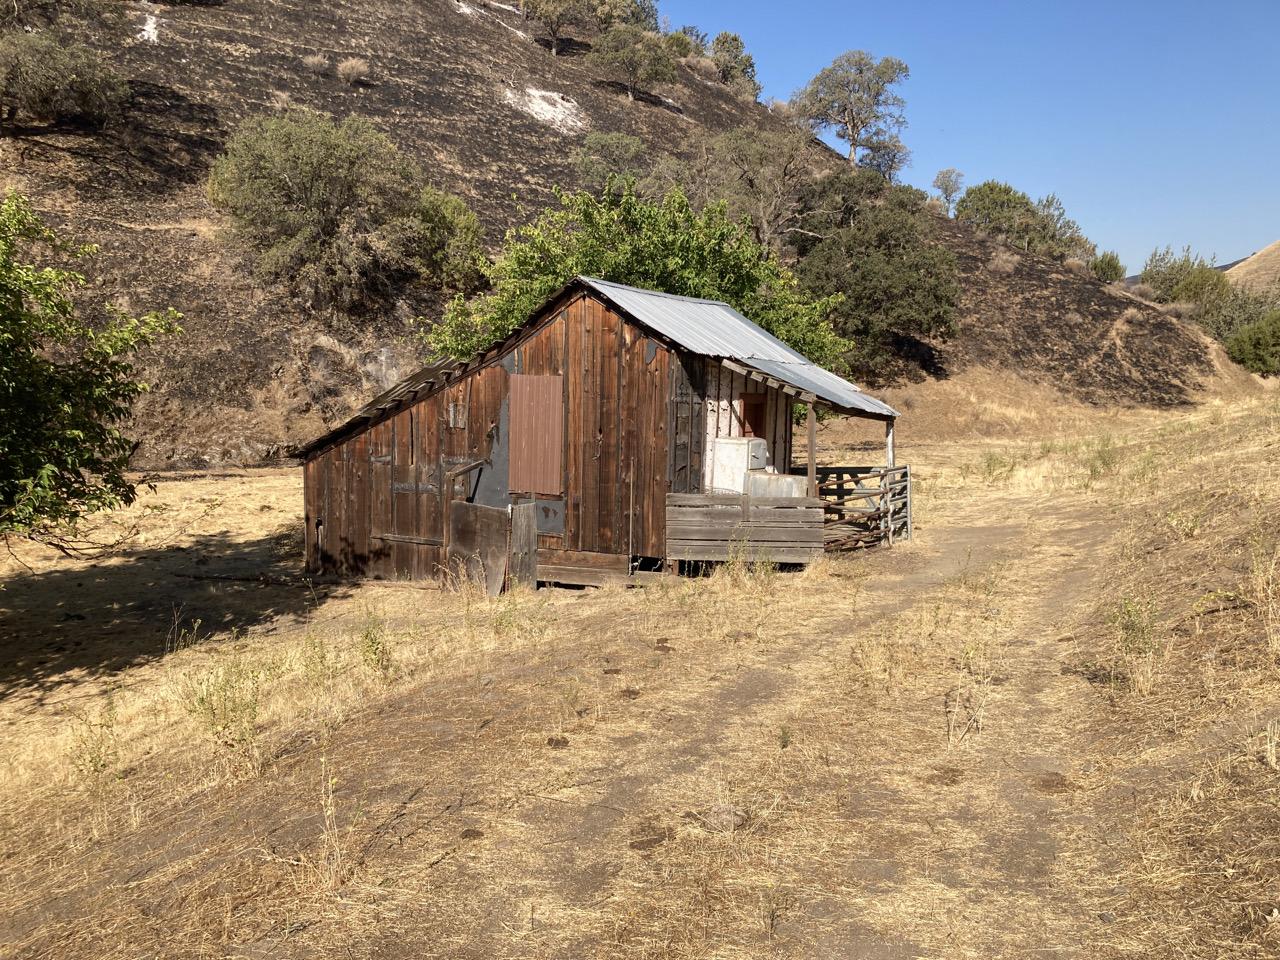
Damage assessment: no_damage